Bafoussam

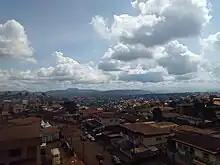
A view of the Famla neighbourhood (commonly called Akwa) in Bafoussam

Bafoussam is built in the foothills of the Banengo and Baleng hills that are covered with savannah vegetation. The city, located at about 1500 meters above sea level is built on stairs on the perimeters of Tamdja neighborhoods (1st floor), shopping center and Djemoum (2nd floor), Djeleng (3rd floor) and lower corners called Mairie rurale and Tougang (4th level).